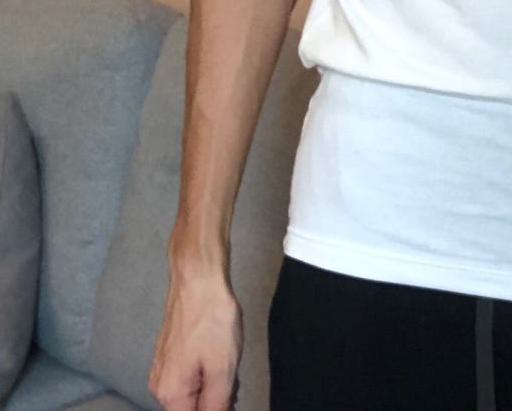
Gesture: no_gesture